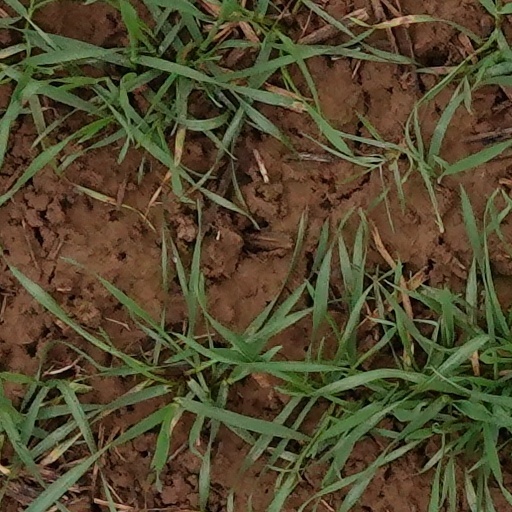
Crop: wheat